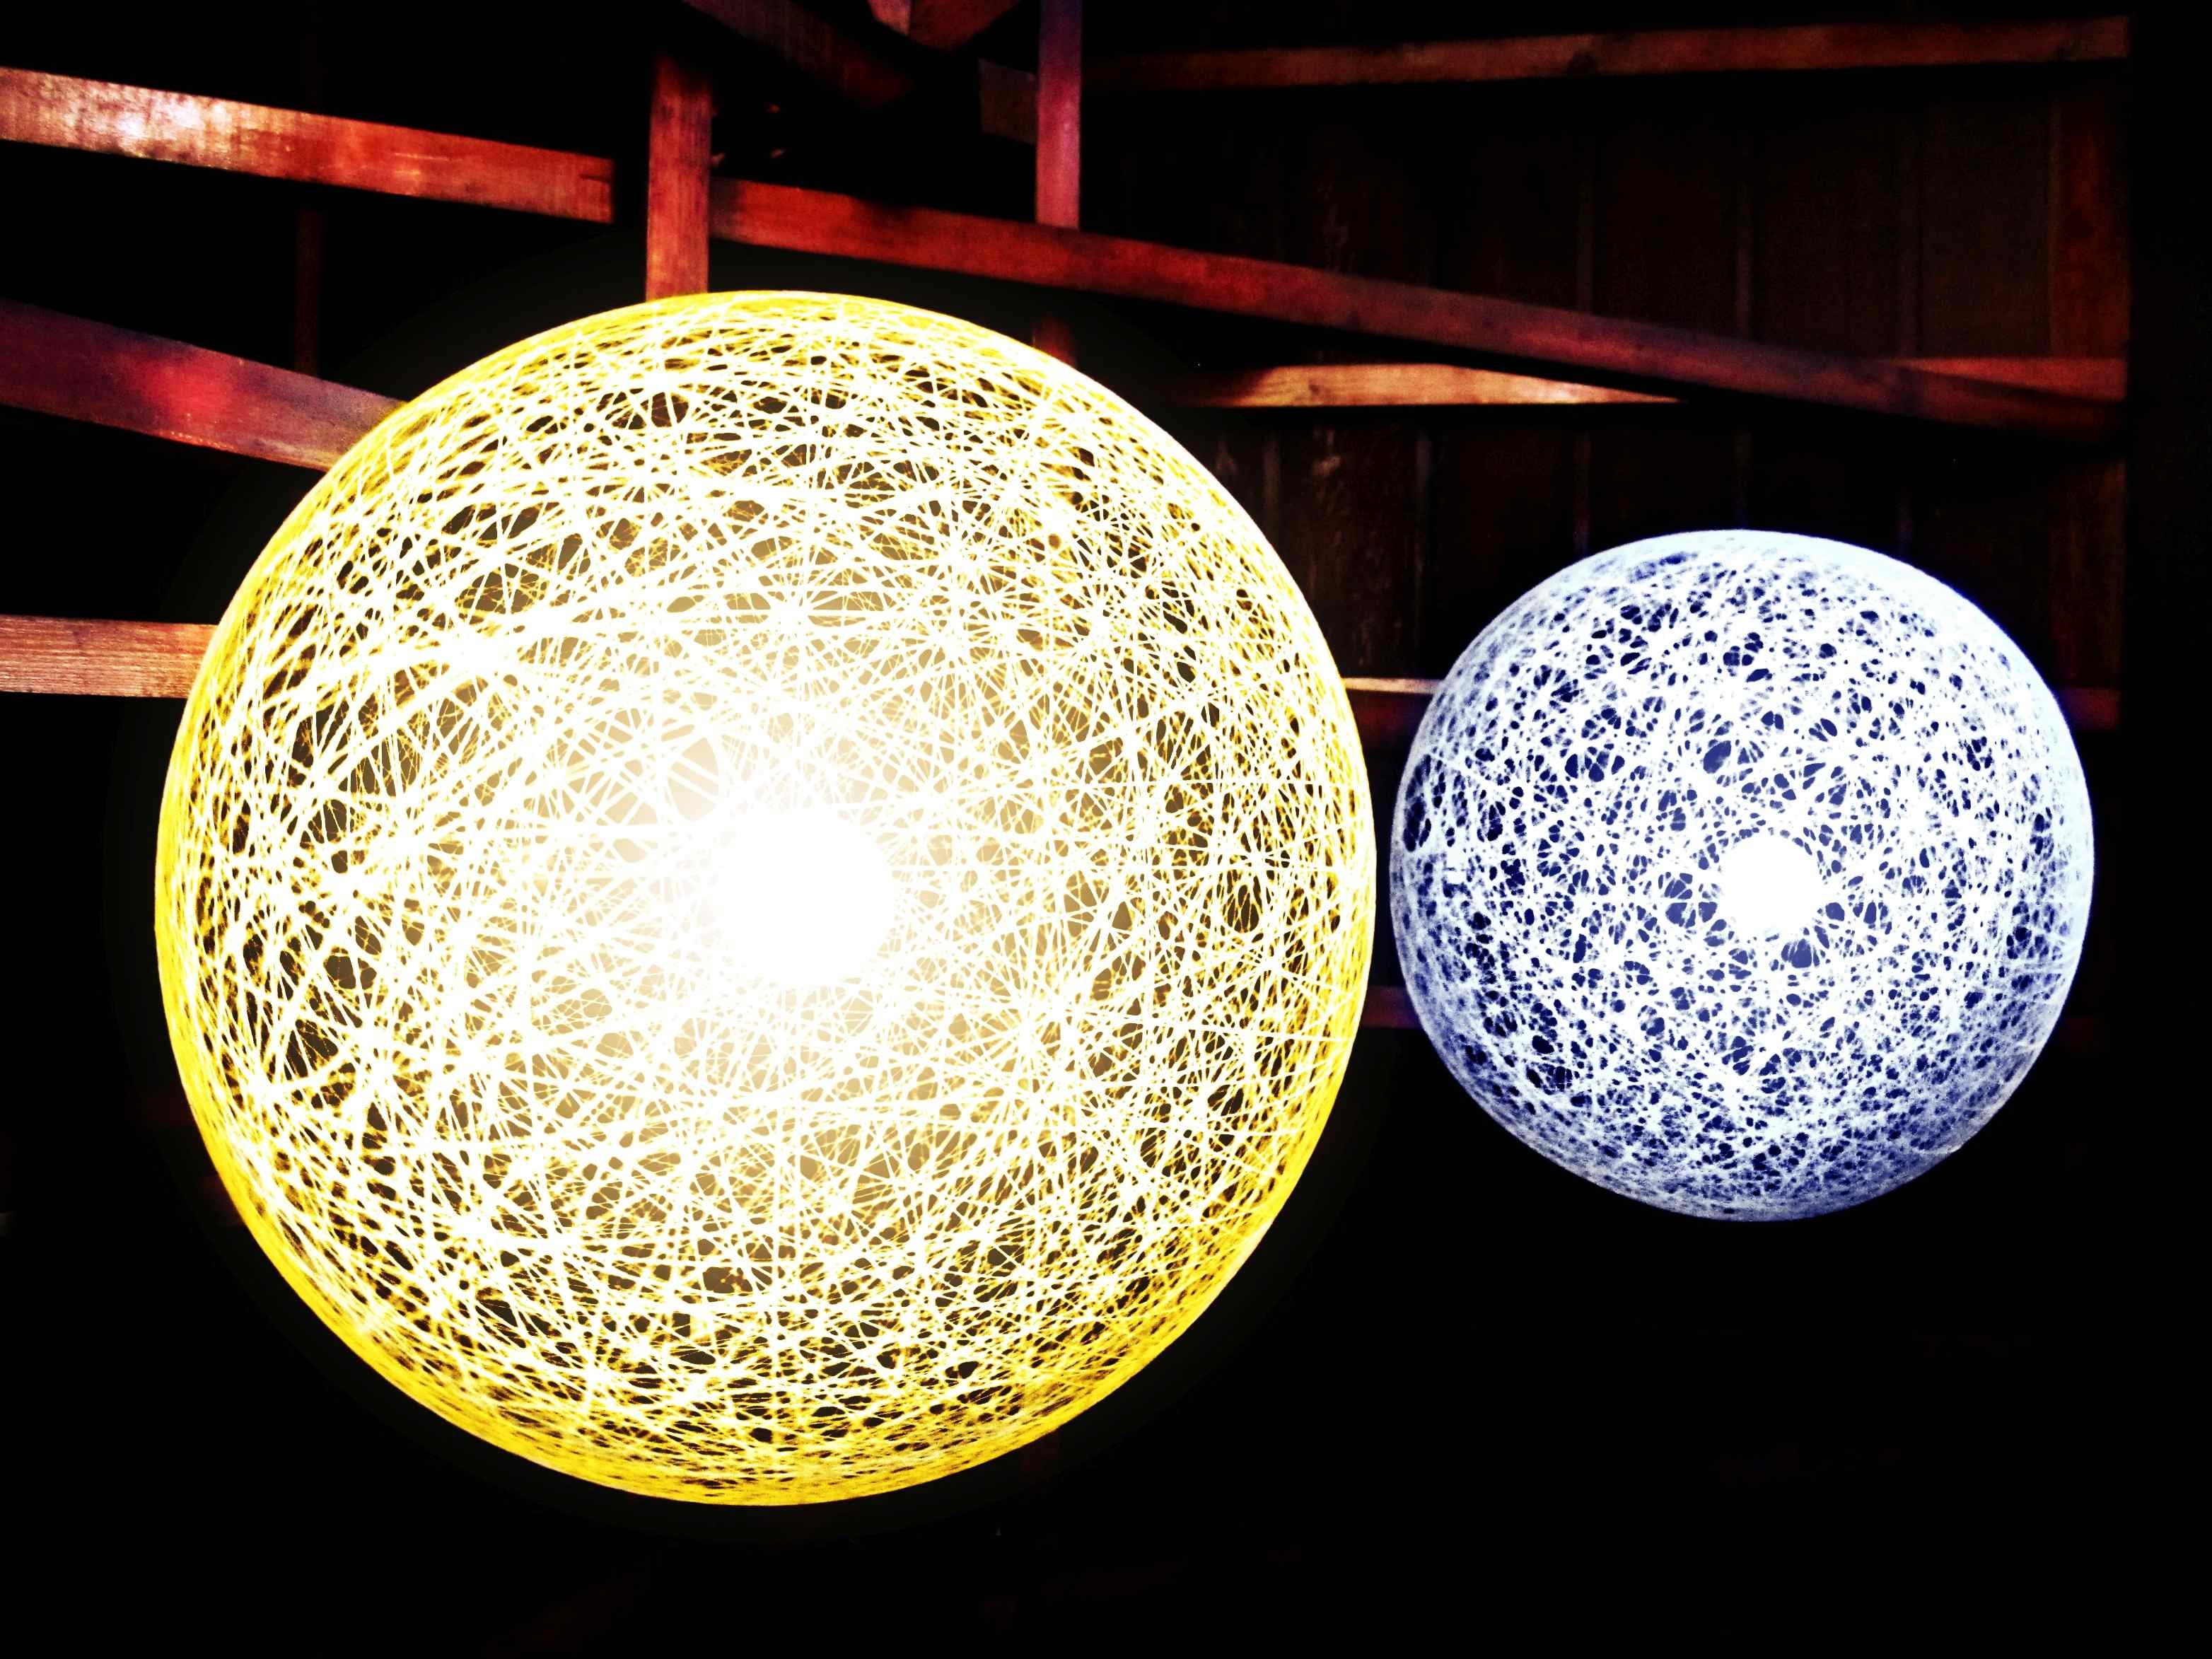
light, vintage, retro, house, interior, home, decoration, lantern, blue, lamp, furniture, room, yellow, lighting, decor, modern, circle, luxury, design, decorative, bright, light fixture, sphere, shape, astronomical object